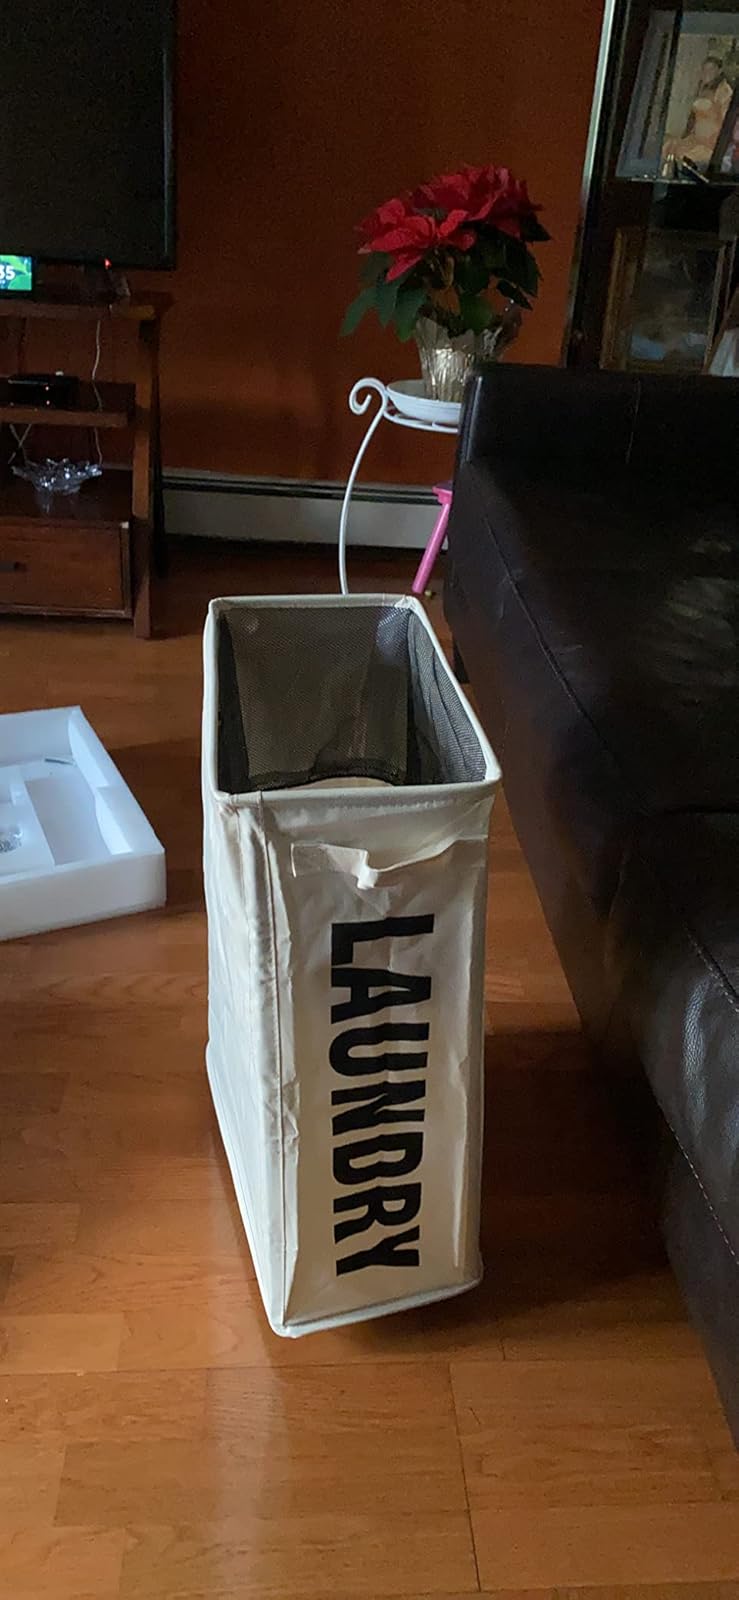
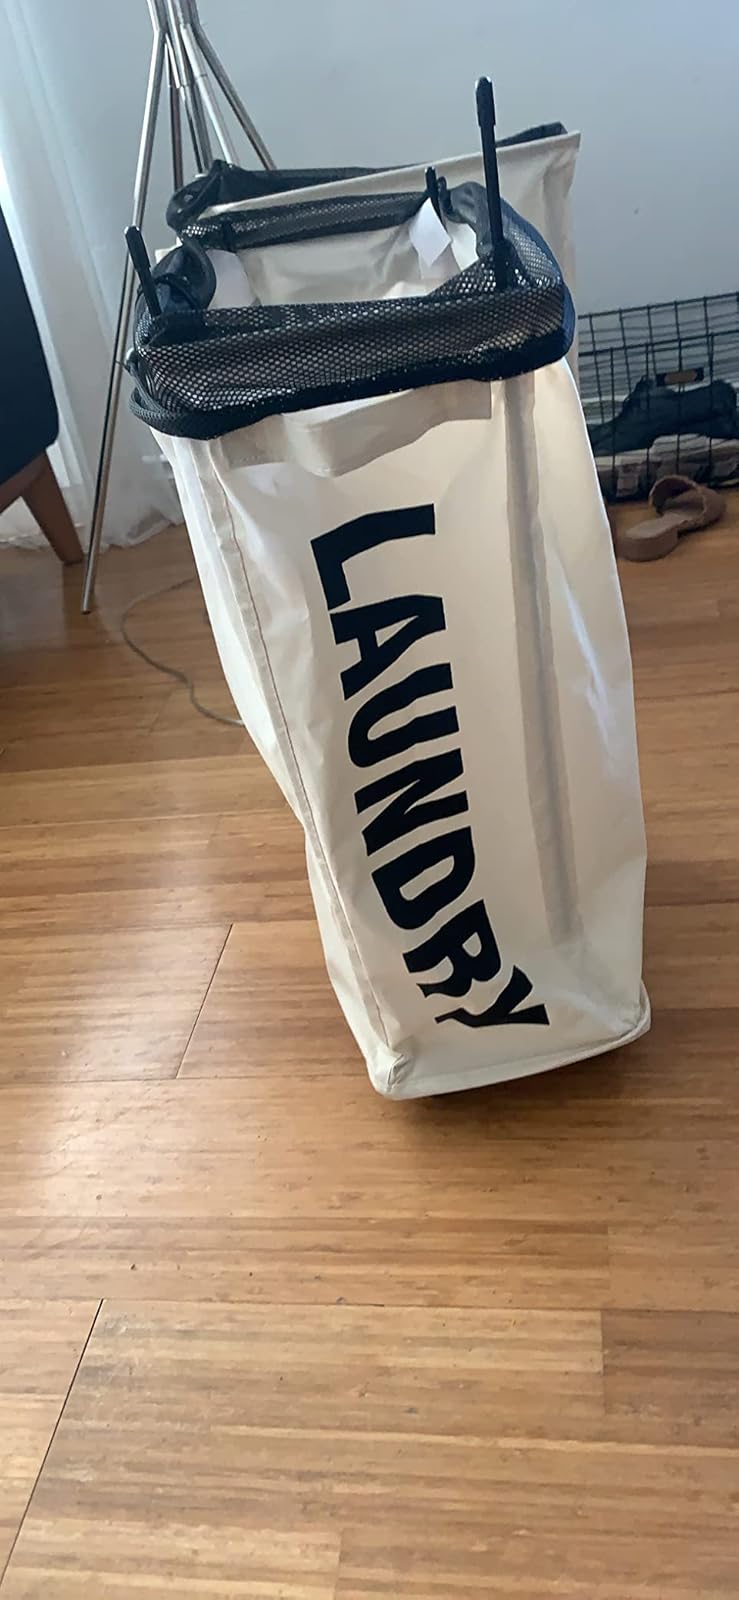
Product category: items_hamper
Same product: yes